Primate

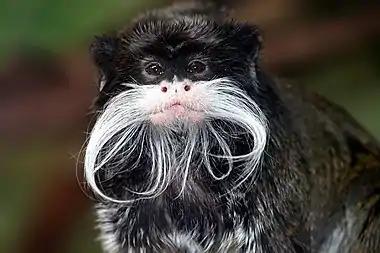
Emperor tamarin, a New World monkey

Apes and monkeys spread from Africa into Europe and Asia starting in the Miocene. Soon after, the lorises and tarsiers made the same journey. The first hominin fossils were discovered in northern Africa and date back 5–8 mya. Old World monkeys disappeared from Europe about 1.8 mya. Molecular and fossil studies generally show that modern humans originated in Africa 100,000–200,000 years ago.